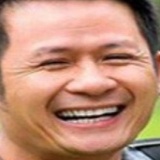
ca sĩ Bằng Kiều